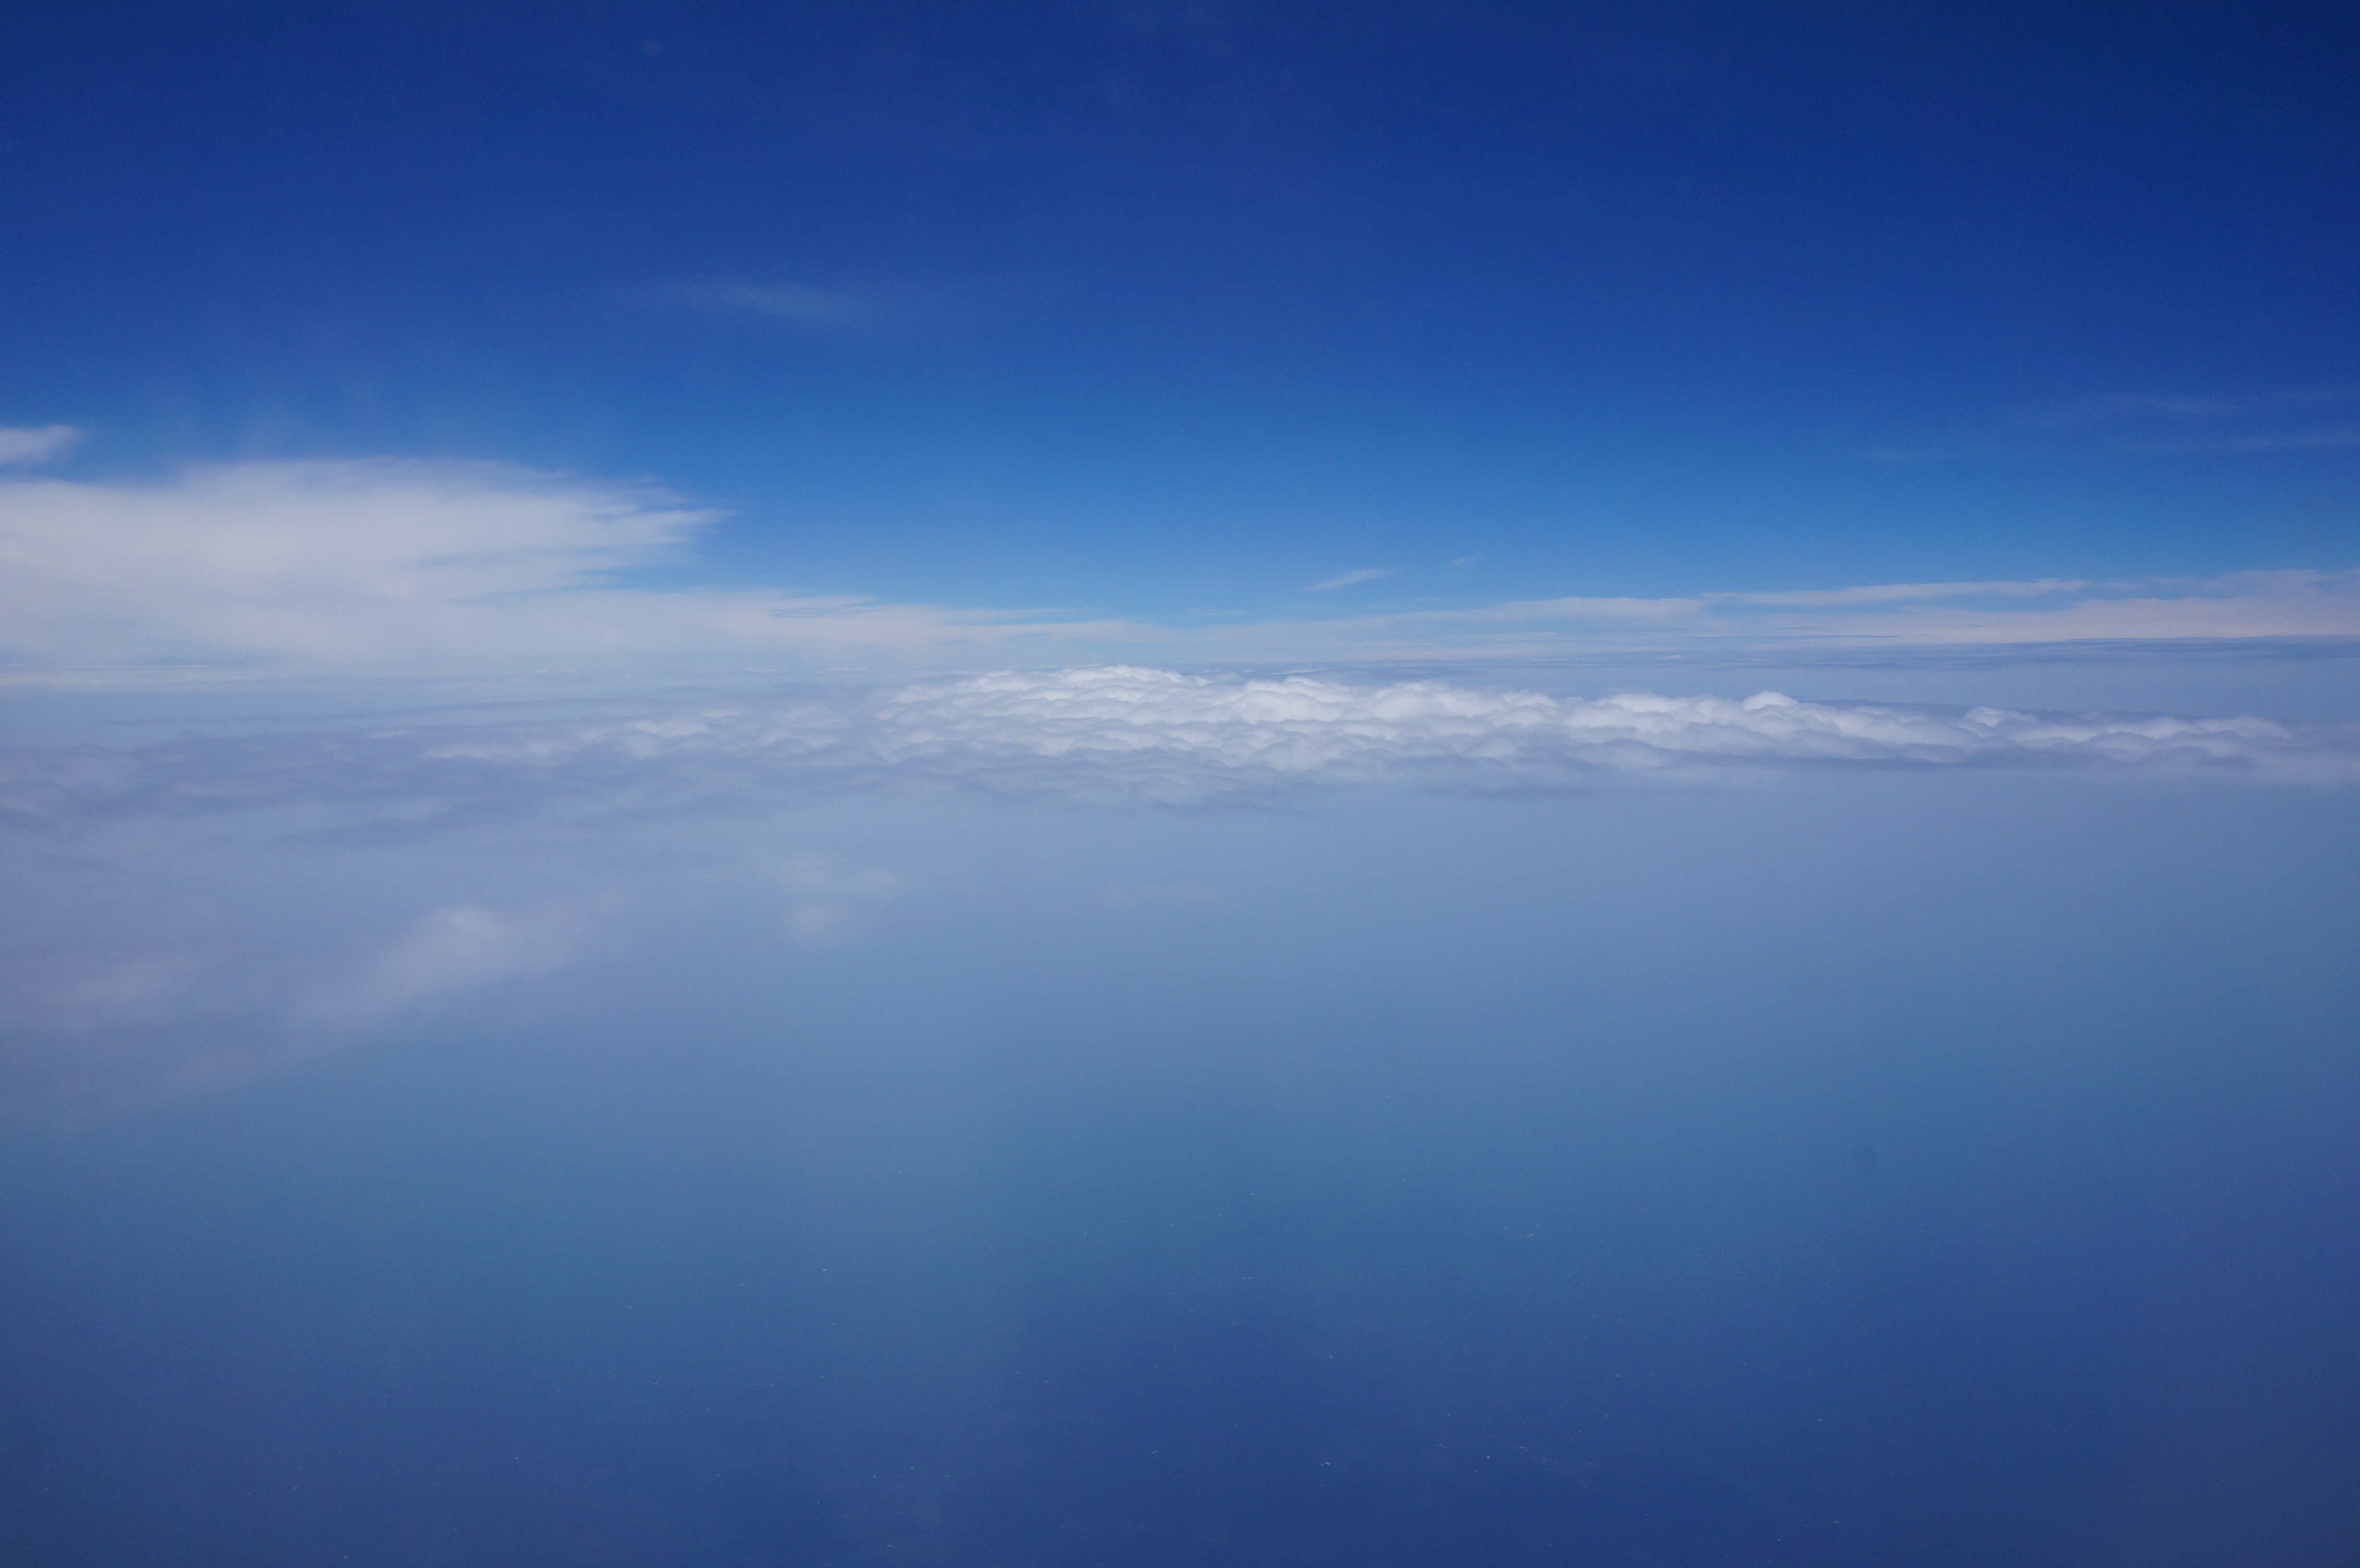
sea, ocean, horizon, cloud, sky, sunrise, sunlight, dawn, atmosphere, dusk, daytime, reflection, flight, cumulus, blue, plain, atmospheric phenomenon, atmosphere of earth